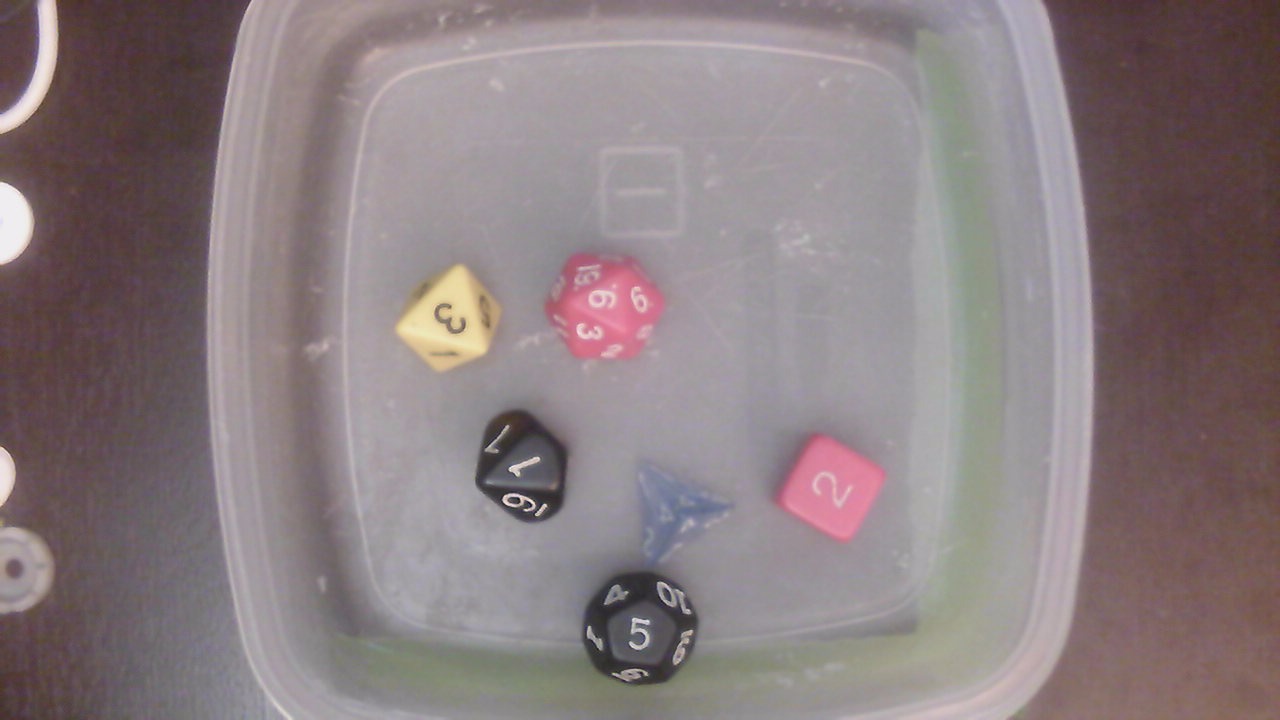
Dice in frame:
type: d8
value: 3
type: d20
value: 9
type: d10
value: 1
type: d4
value: 4
type: d6
value: 2
type: d12
value: 5
Label source: human
Face values trusted: yes